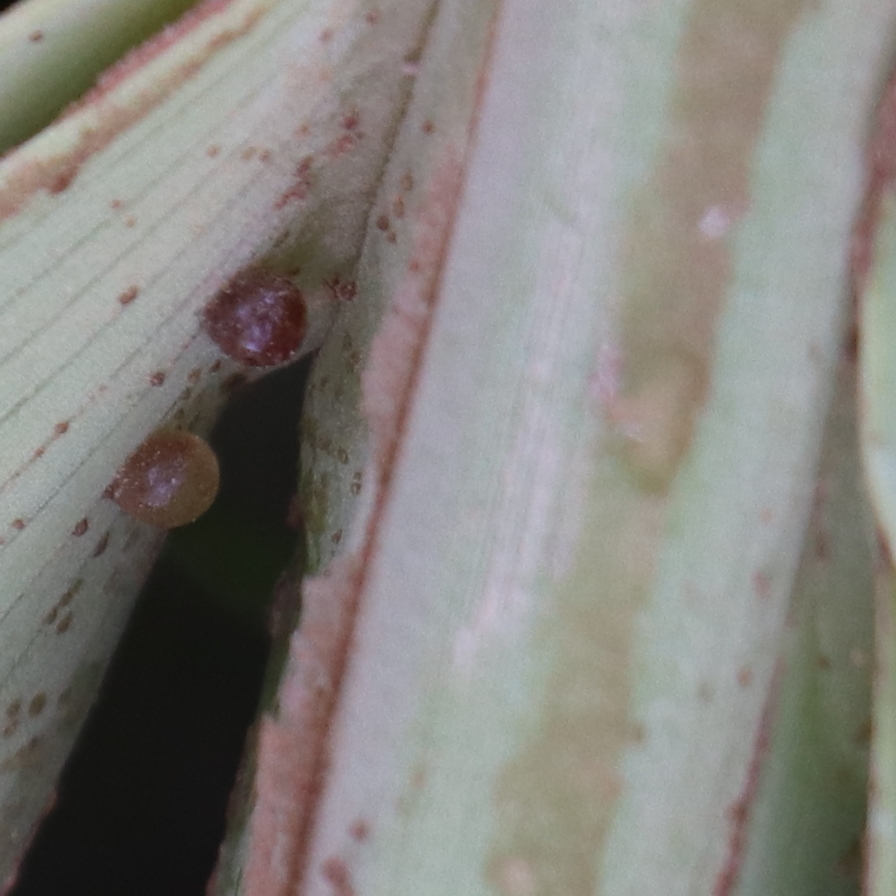
Label: Honey